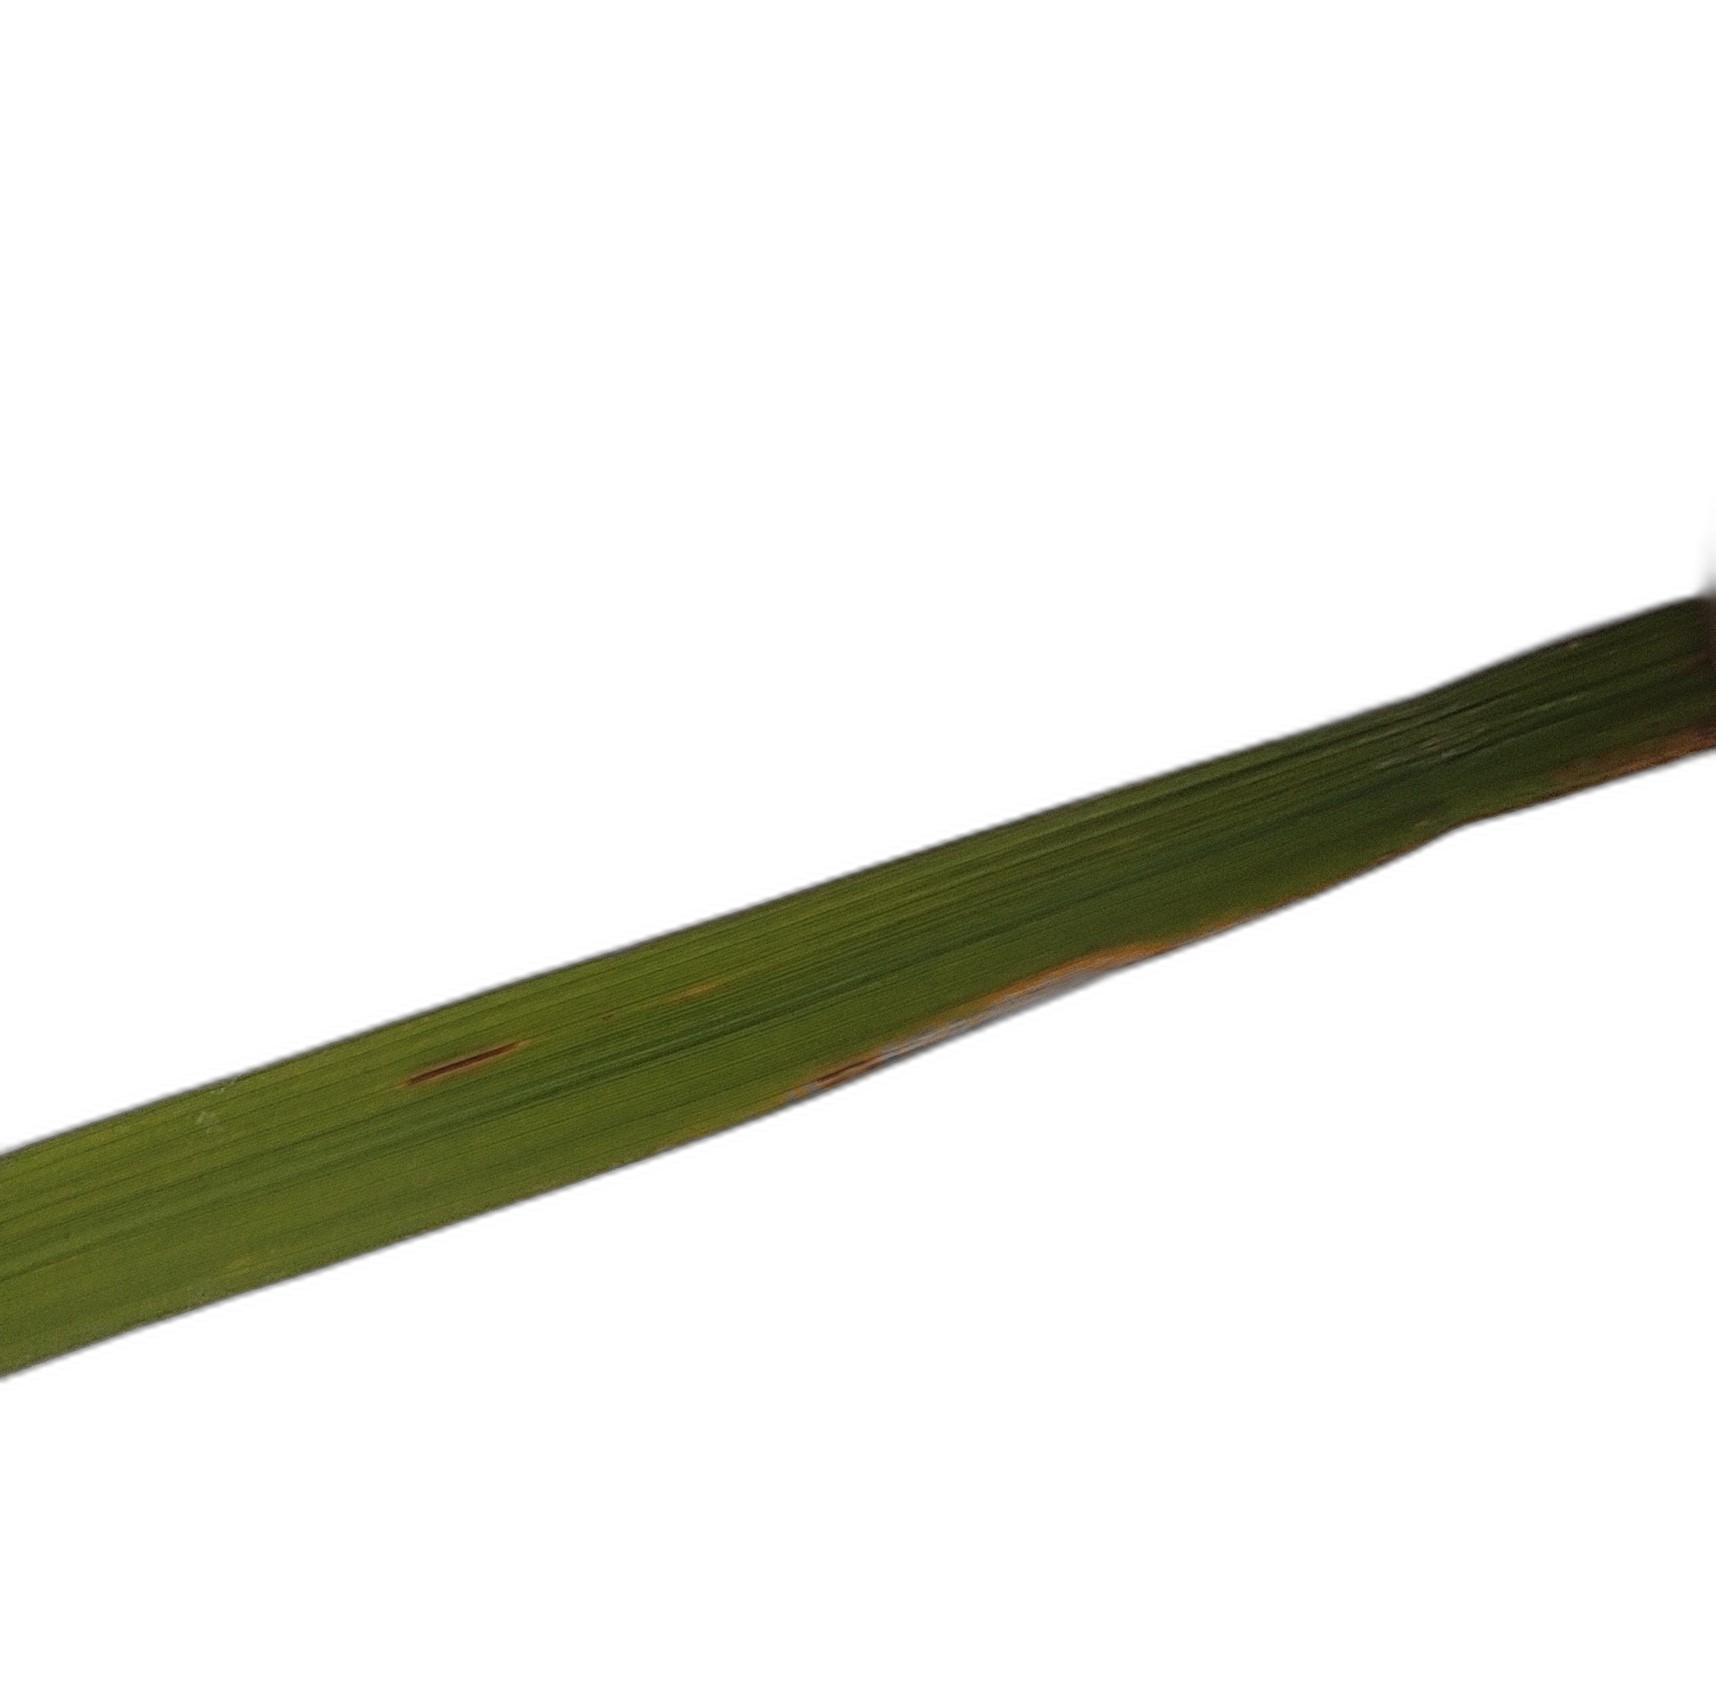
Label: Rice Blast